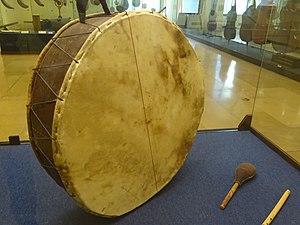
Cava péruvienne, au musée des instruments de musiques de Milan
La vidala est une musique argentine de la région du Nord-Ouest, influencée par la proximité de la Bolivie et de la culture inca.
La caja est un instrument de musique à percussion membranophone d’Amérique du Sud.